Bill Dam

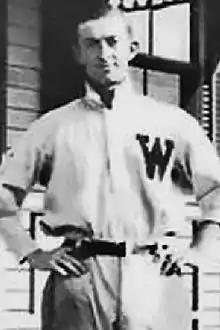

Elbridge Rust Dam (April 4, 1885 – June 22, 1930) was a former Major League Baseball player. He played one game with the Boston Doves on August 23, 1909, going 1-for-2 with a double and a walk in three plate appearances.